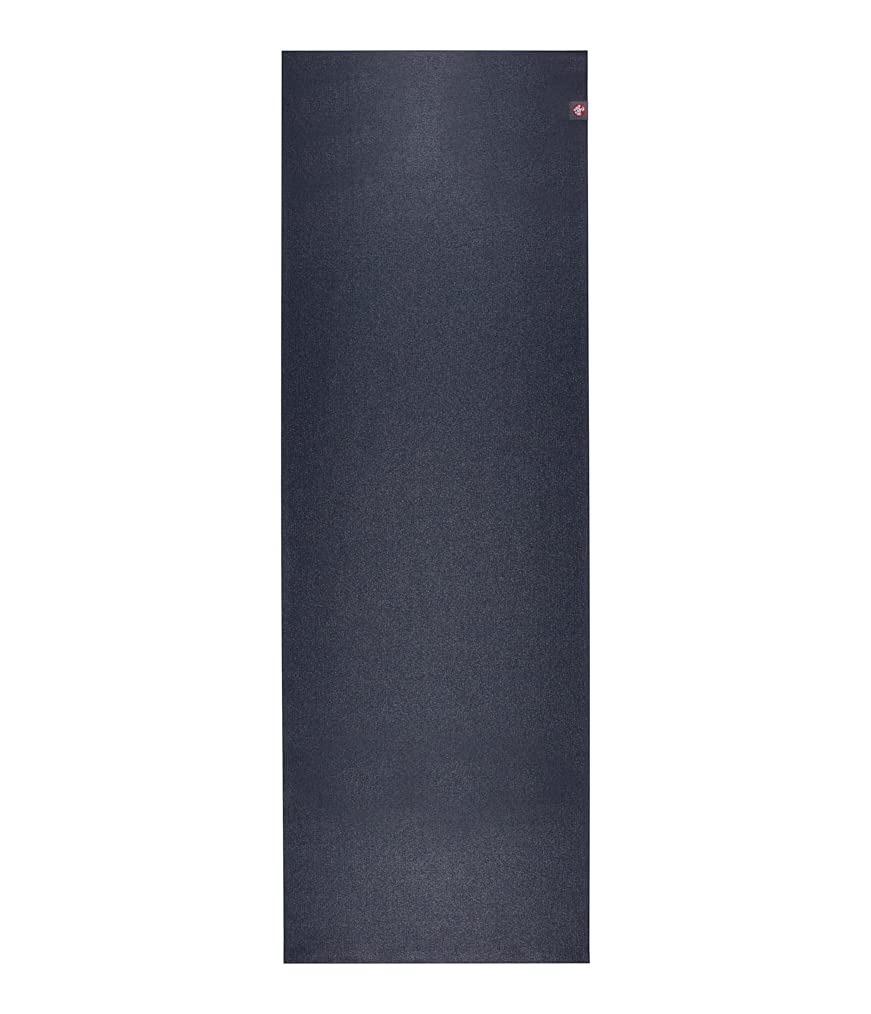
Item Name: MANDUKA Midnight EKO SL 79 Yoga Mat, 1 EA
Bullet Point 1: For the yogis on the go! The manduka eKO SuperLite Mat Long Mat is a compact and durable design that lets you carry it easily wherever you travel. This latex-free mat does not contain toxic plasticizers or harmful dyes and is PVC-free.
Bullet Point 2: Made from natural tree rubber.
Bullet Point 3: Surface texture offers superior grip, even with light perspiration.
Bullet Point 4: Tightly woven scrim resists tearing or stretching.
Bullet Point 5: Closed-cell surface prevents sweat from seeping into the mat.
Product Description: For the yogis on the go! The manduka eKO SuperLite Mat Long Mat is a compact and durable design that lets you carry it easily wherever you travel. This latex-free mat does not contain toxic plasticizers or harmful dyes and is PVC-free. Made from natural tree rubber. Surface texture offers superior grip, even with light perspiration. Tightly woven scrim resists tearing or stretching. Closed-cell surface prevents sweat from seeping into the mat. Without soaking or submerging, use a generous amount of Mandukas natural rubber yoga mat restore the entire surface, paying close attention to any areas of decolorization. Allow the cleaner to sit for 5 minutes and then gently Use a clean cloth to wipe the mat dry before rolling or using.
Value: 1.0
Unit: Count

Price: 56